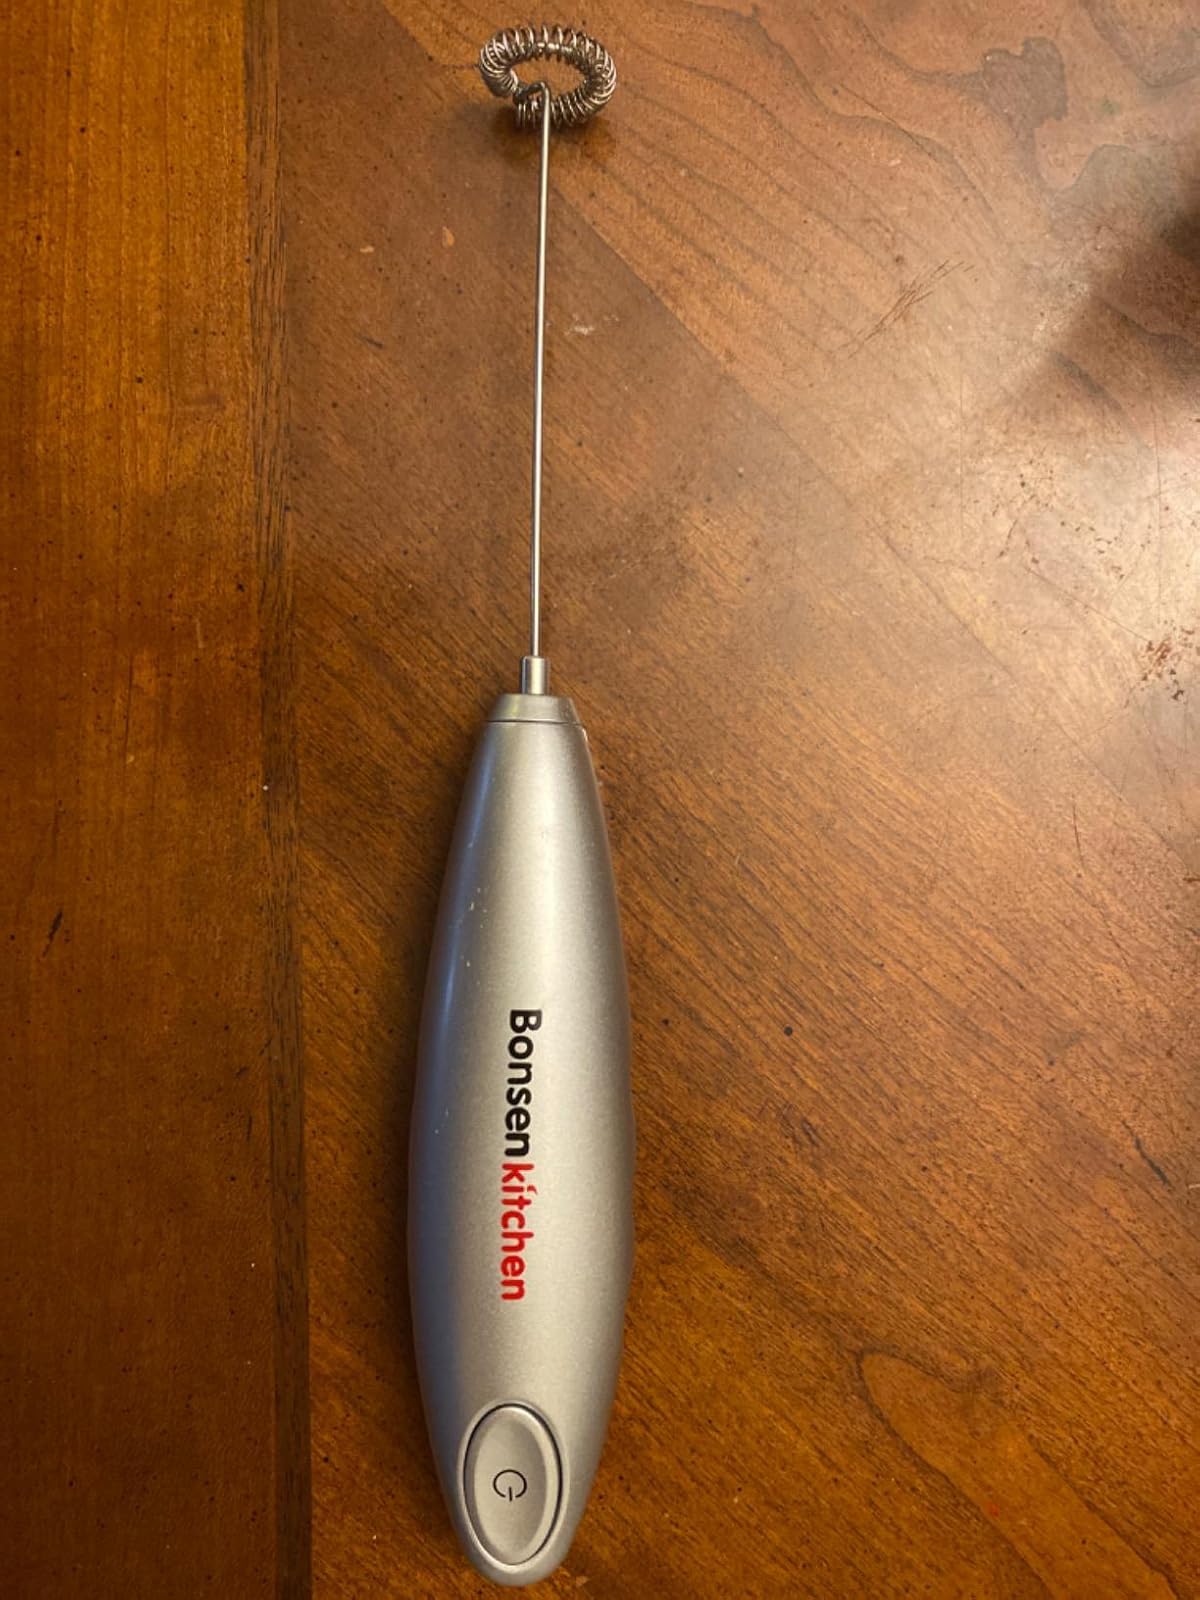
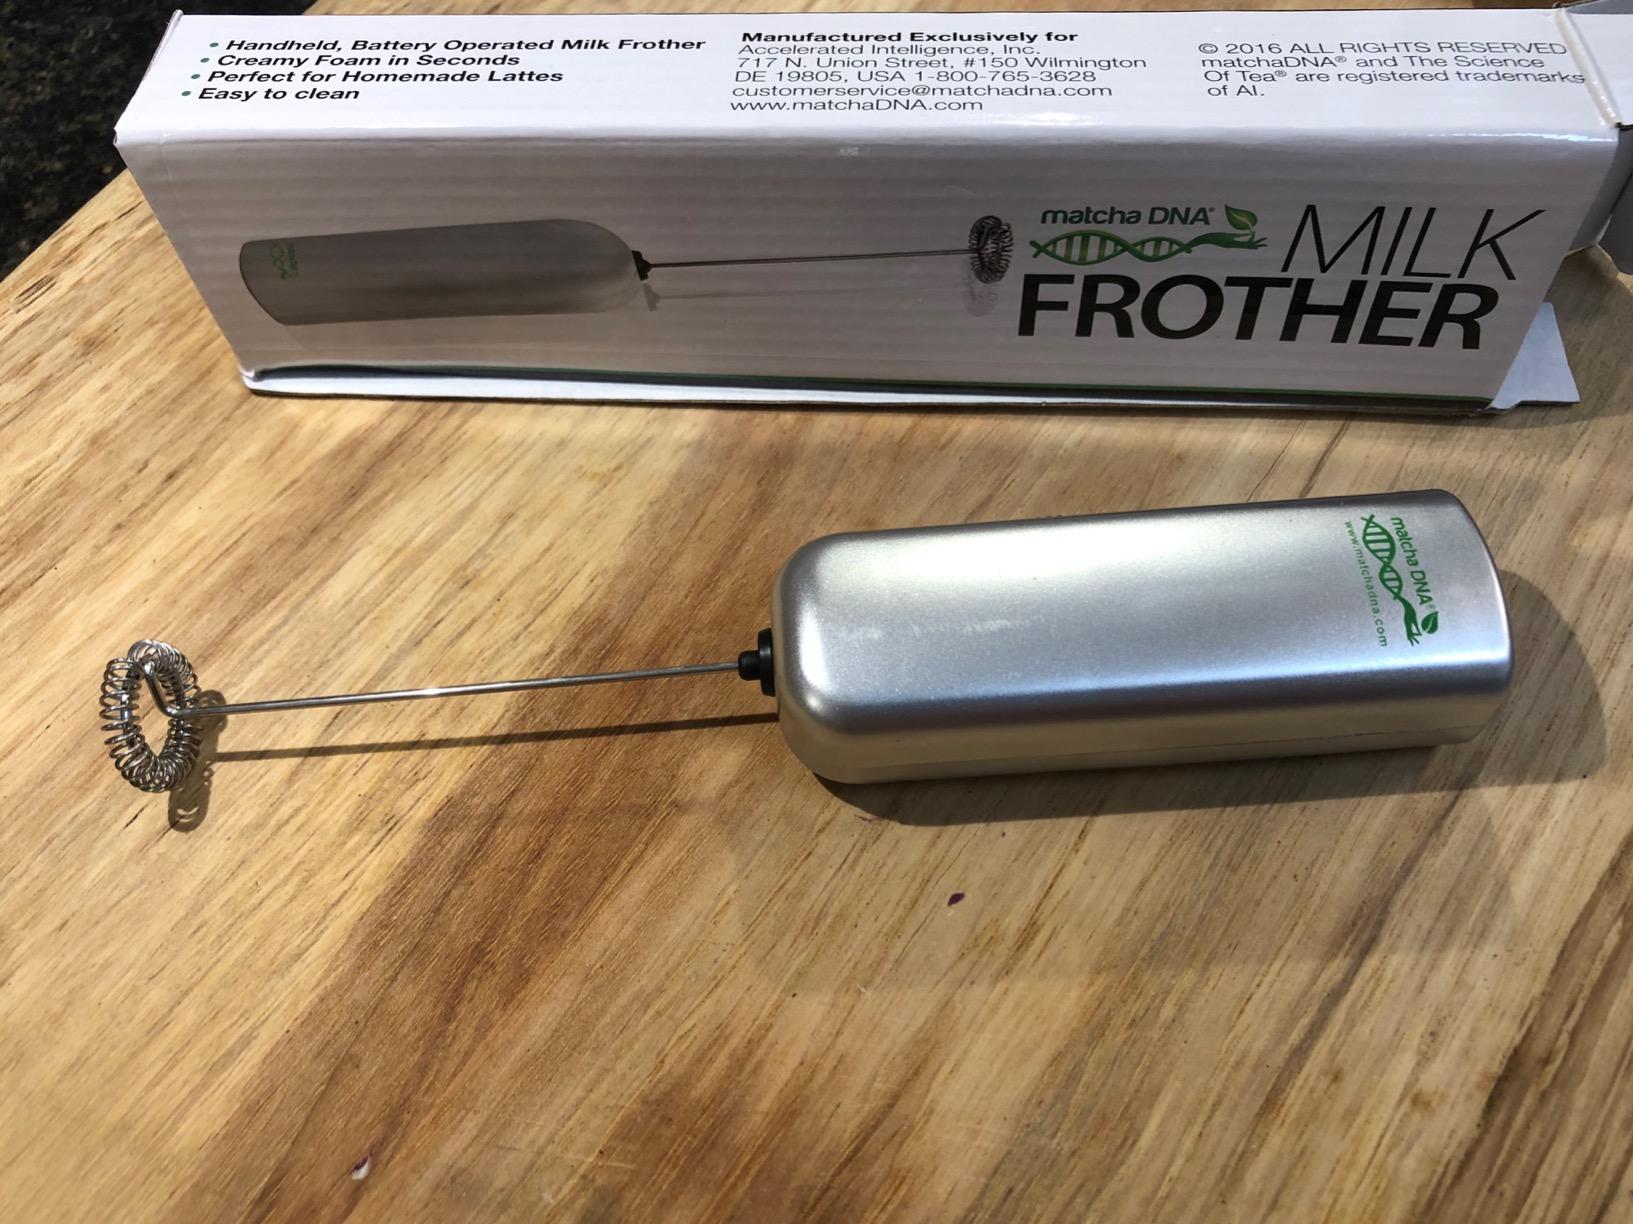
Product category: items_mixer
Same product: no